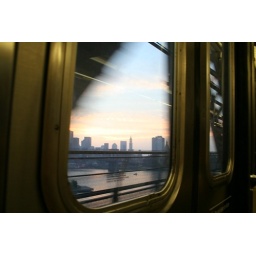
in da train headed to brooklyn on da brooklyn bridge